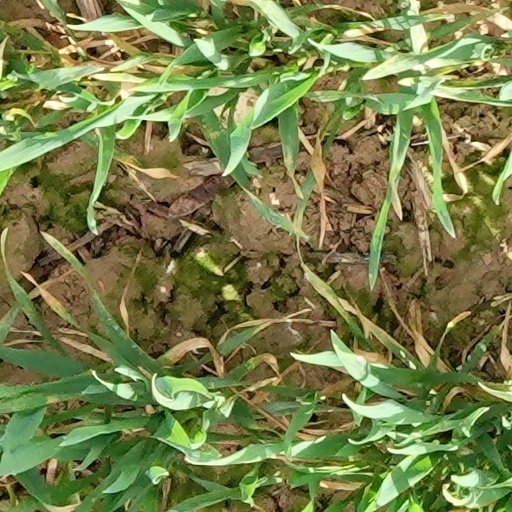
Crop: wheat